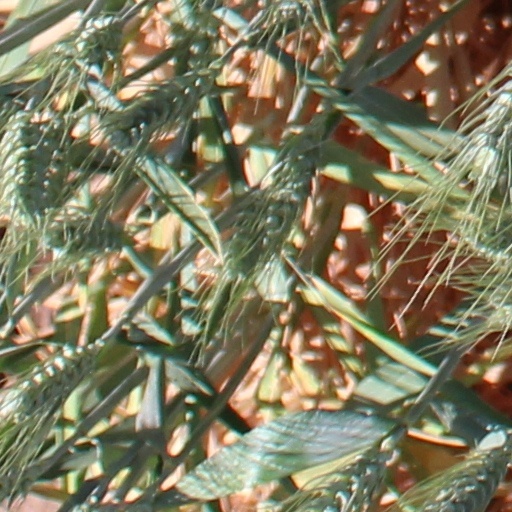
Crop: wheat